Michael McGreevy

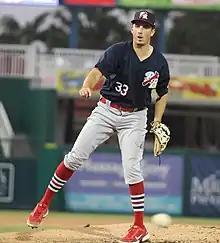
McGreevy with the Palm Beach Cardinals in 2021

Michael Steven McGreevy (born July 8, 2000) is an American professional baseball pitcher for the St. Louis Cardinals of Major League Baseball (MLB). He made his MLB debut in 2024.